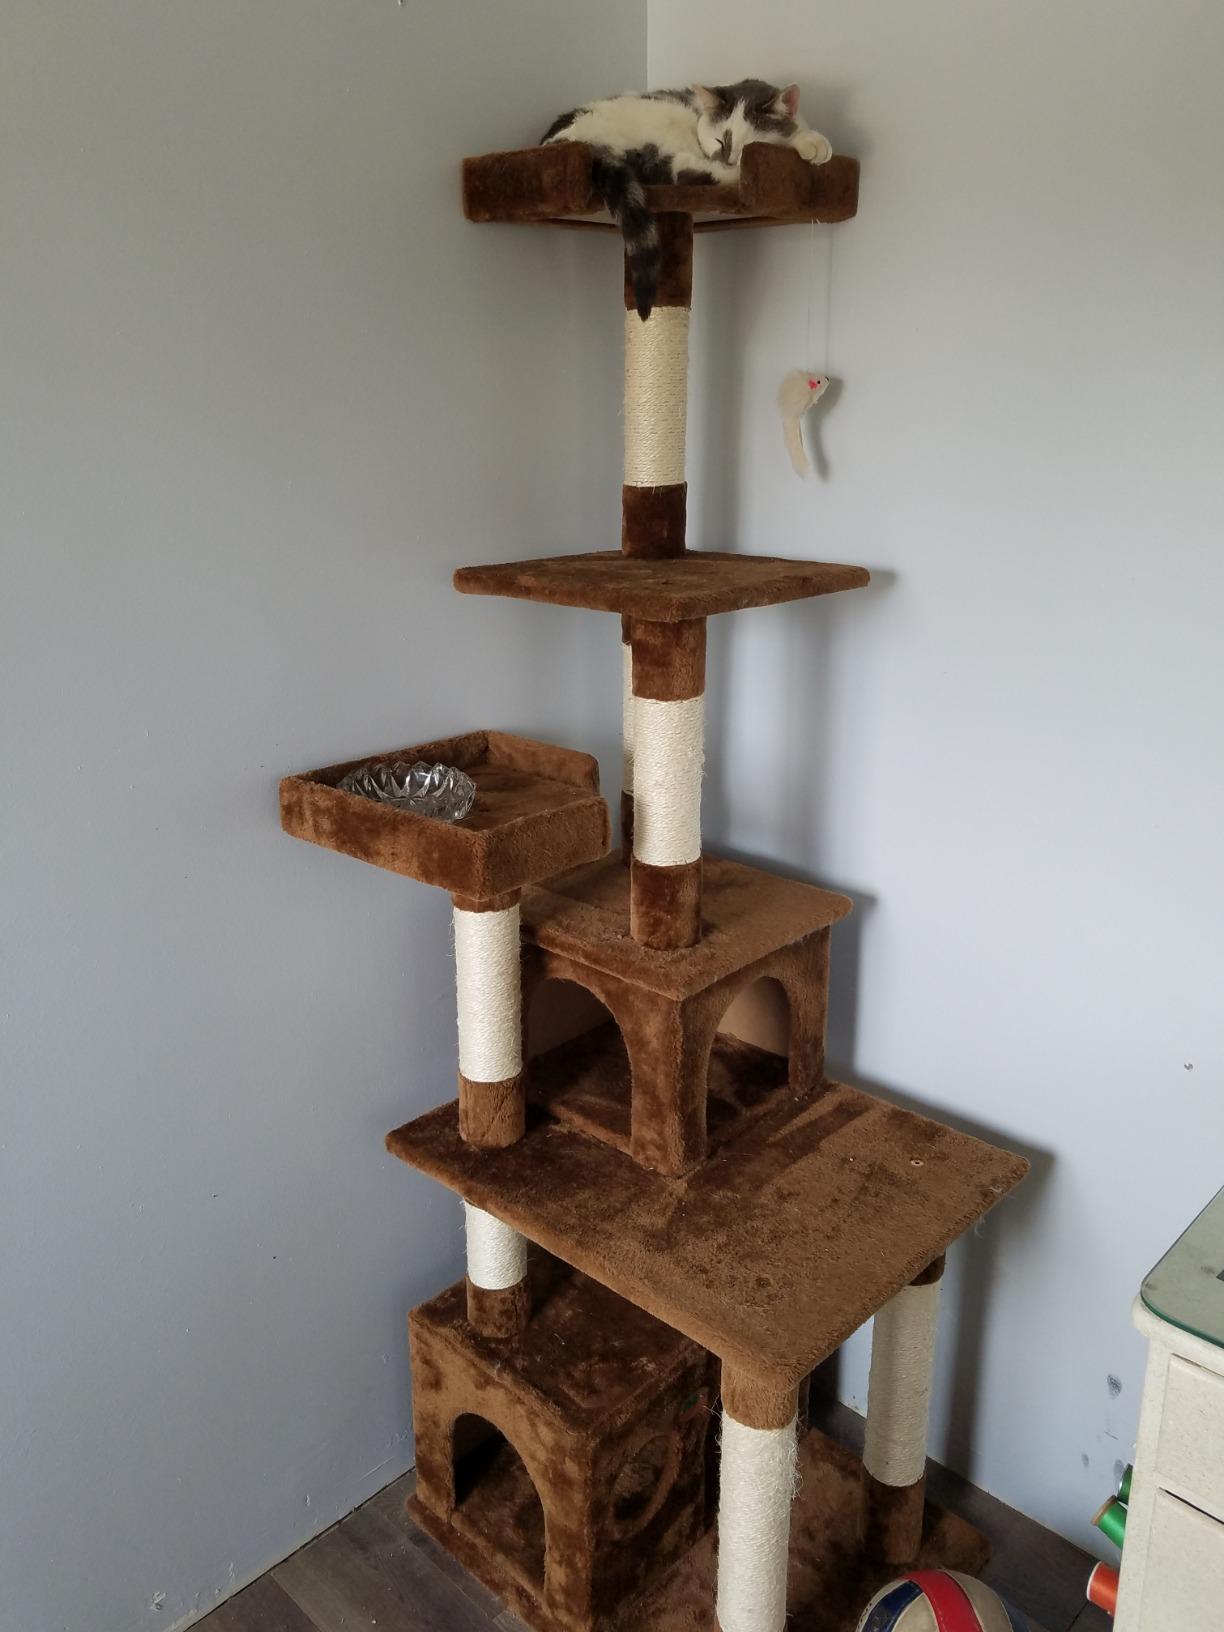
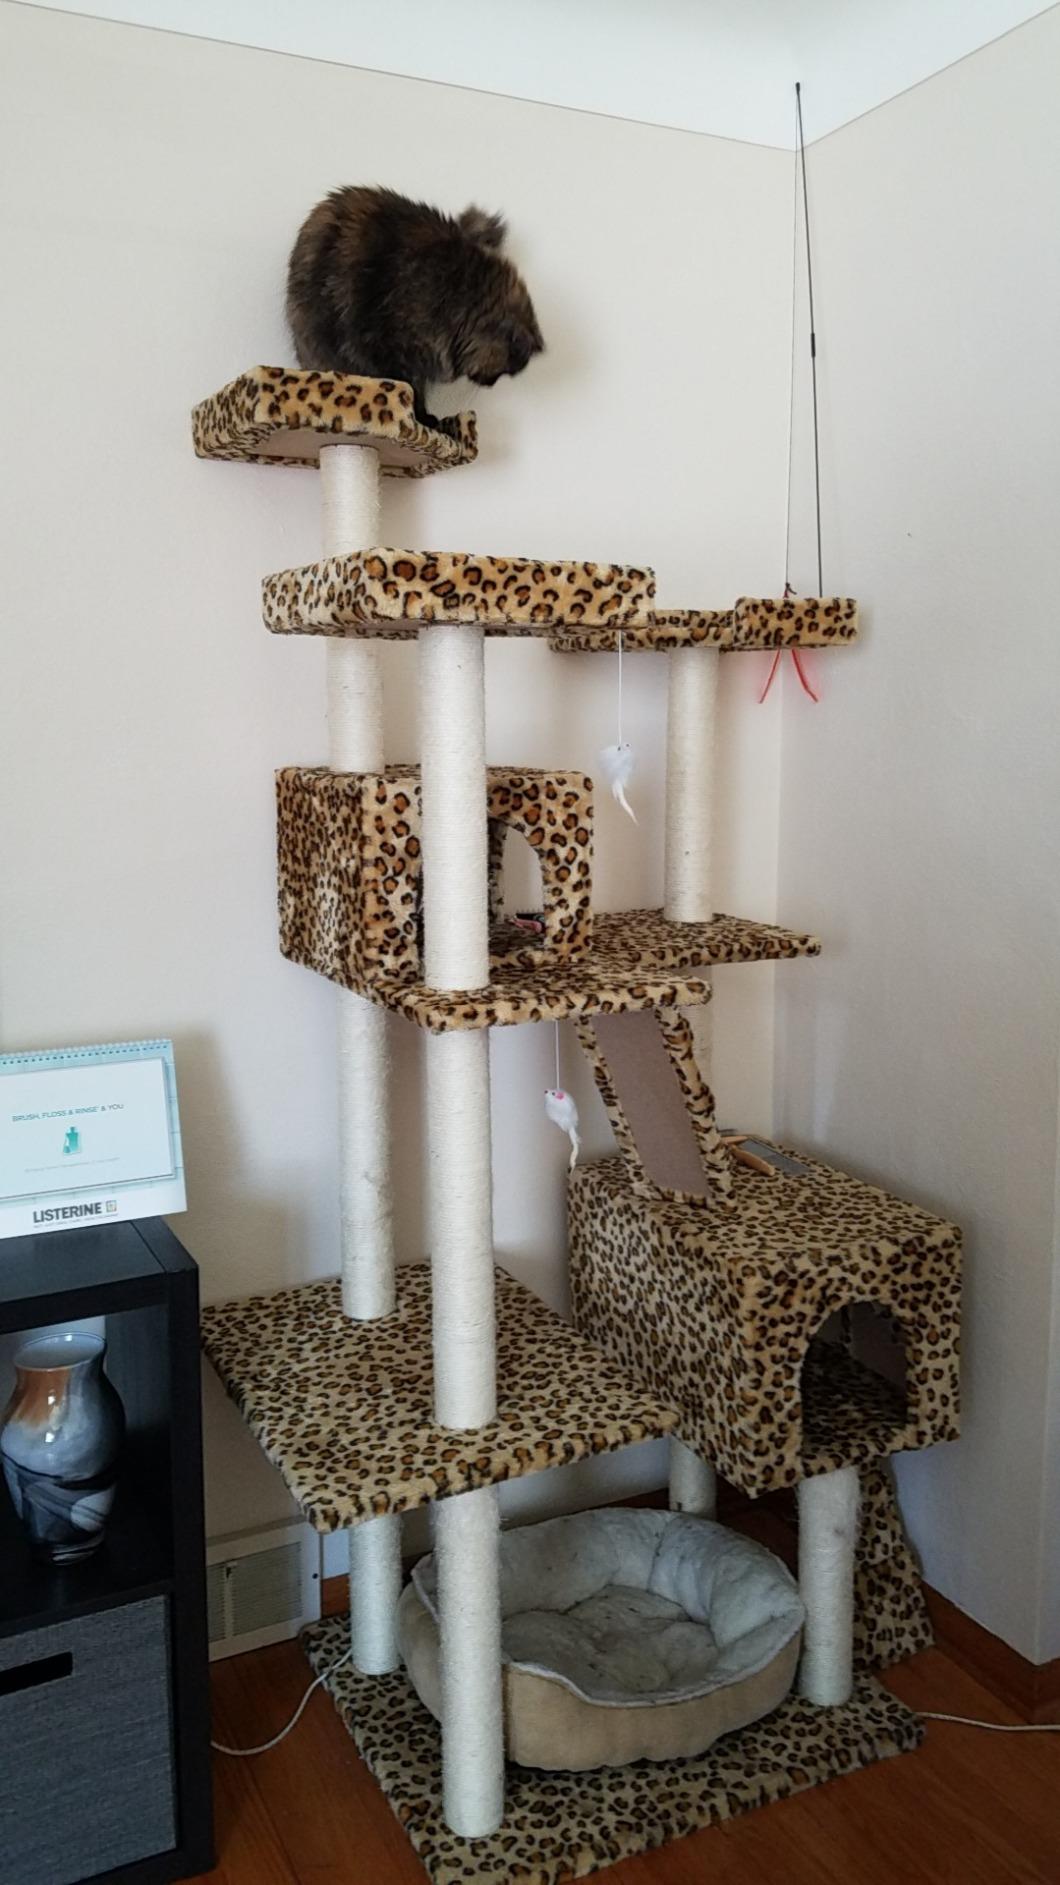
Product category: items_cat tree
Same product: no